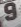
Number: 9